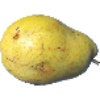
Label: pear_monster